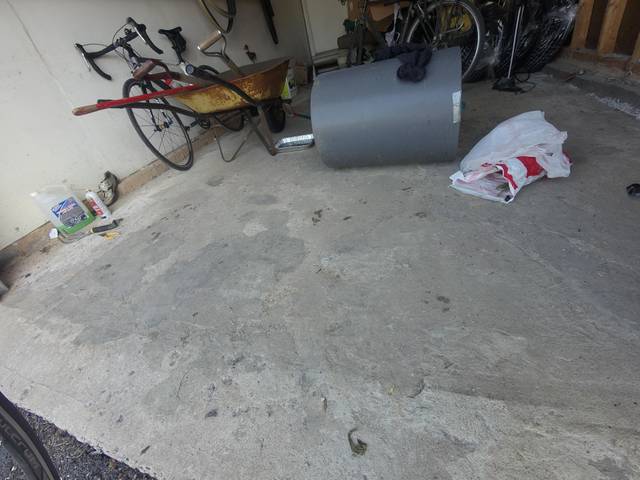
Region: Canada
Coordinates: 45.33, -75.775